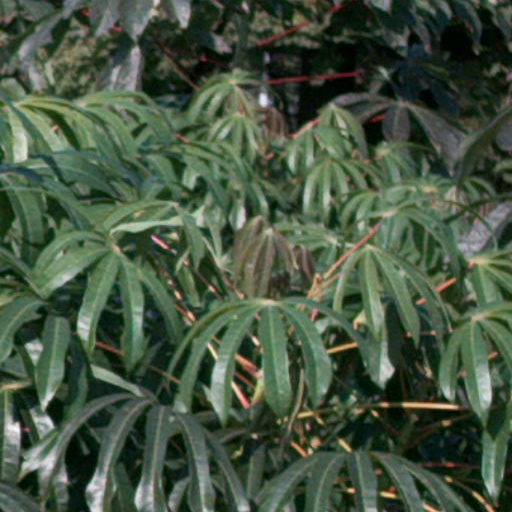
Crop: cassava